River Don Navigation

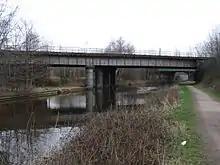
Midland Railway bridges

Midland Railway bridges are two parallel railway bridges. The western one was built in 1869, but the line it carried was truncated by the building of the Holmes Chord in the 1980s, and it is now unused. The eastern of the two bridges was built in 1840 as part of the North Midland Railway. This carried the "main line" from Derby to York until the diversion via Bradway and Sheffield was opened in 1870. The line is now freight-only.